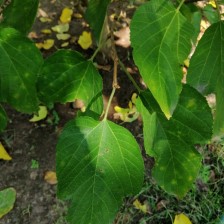
Variety: WhiteKing